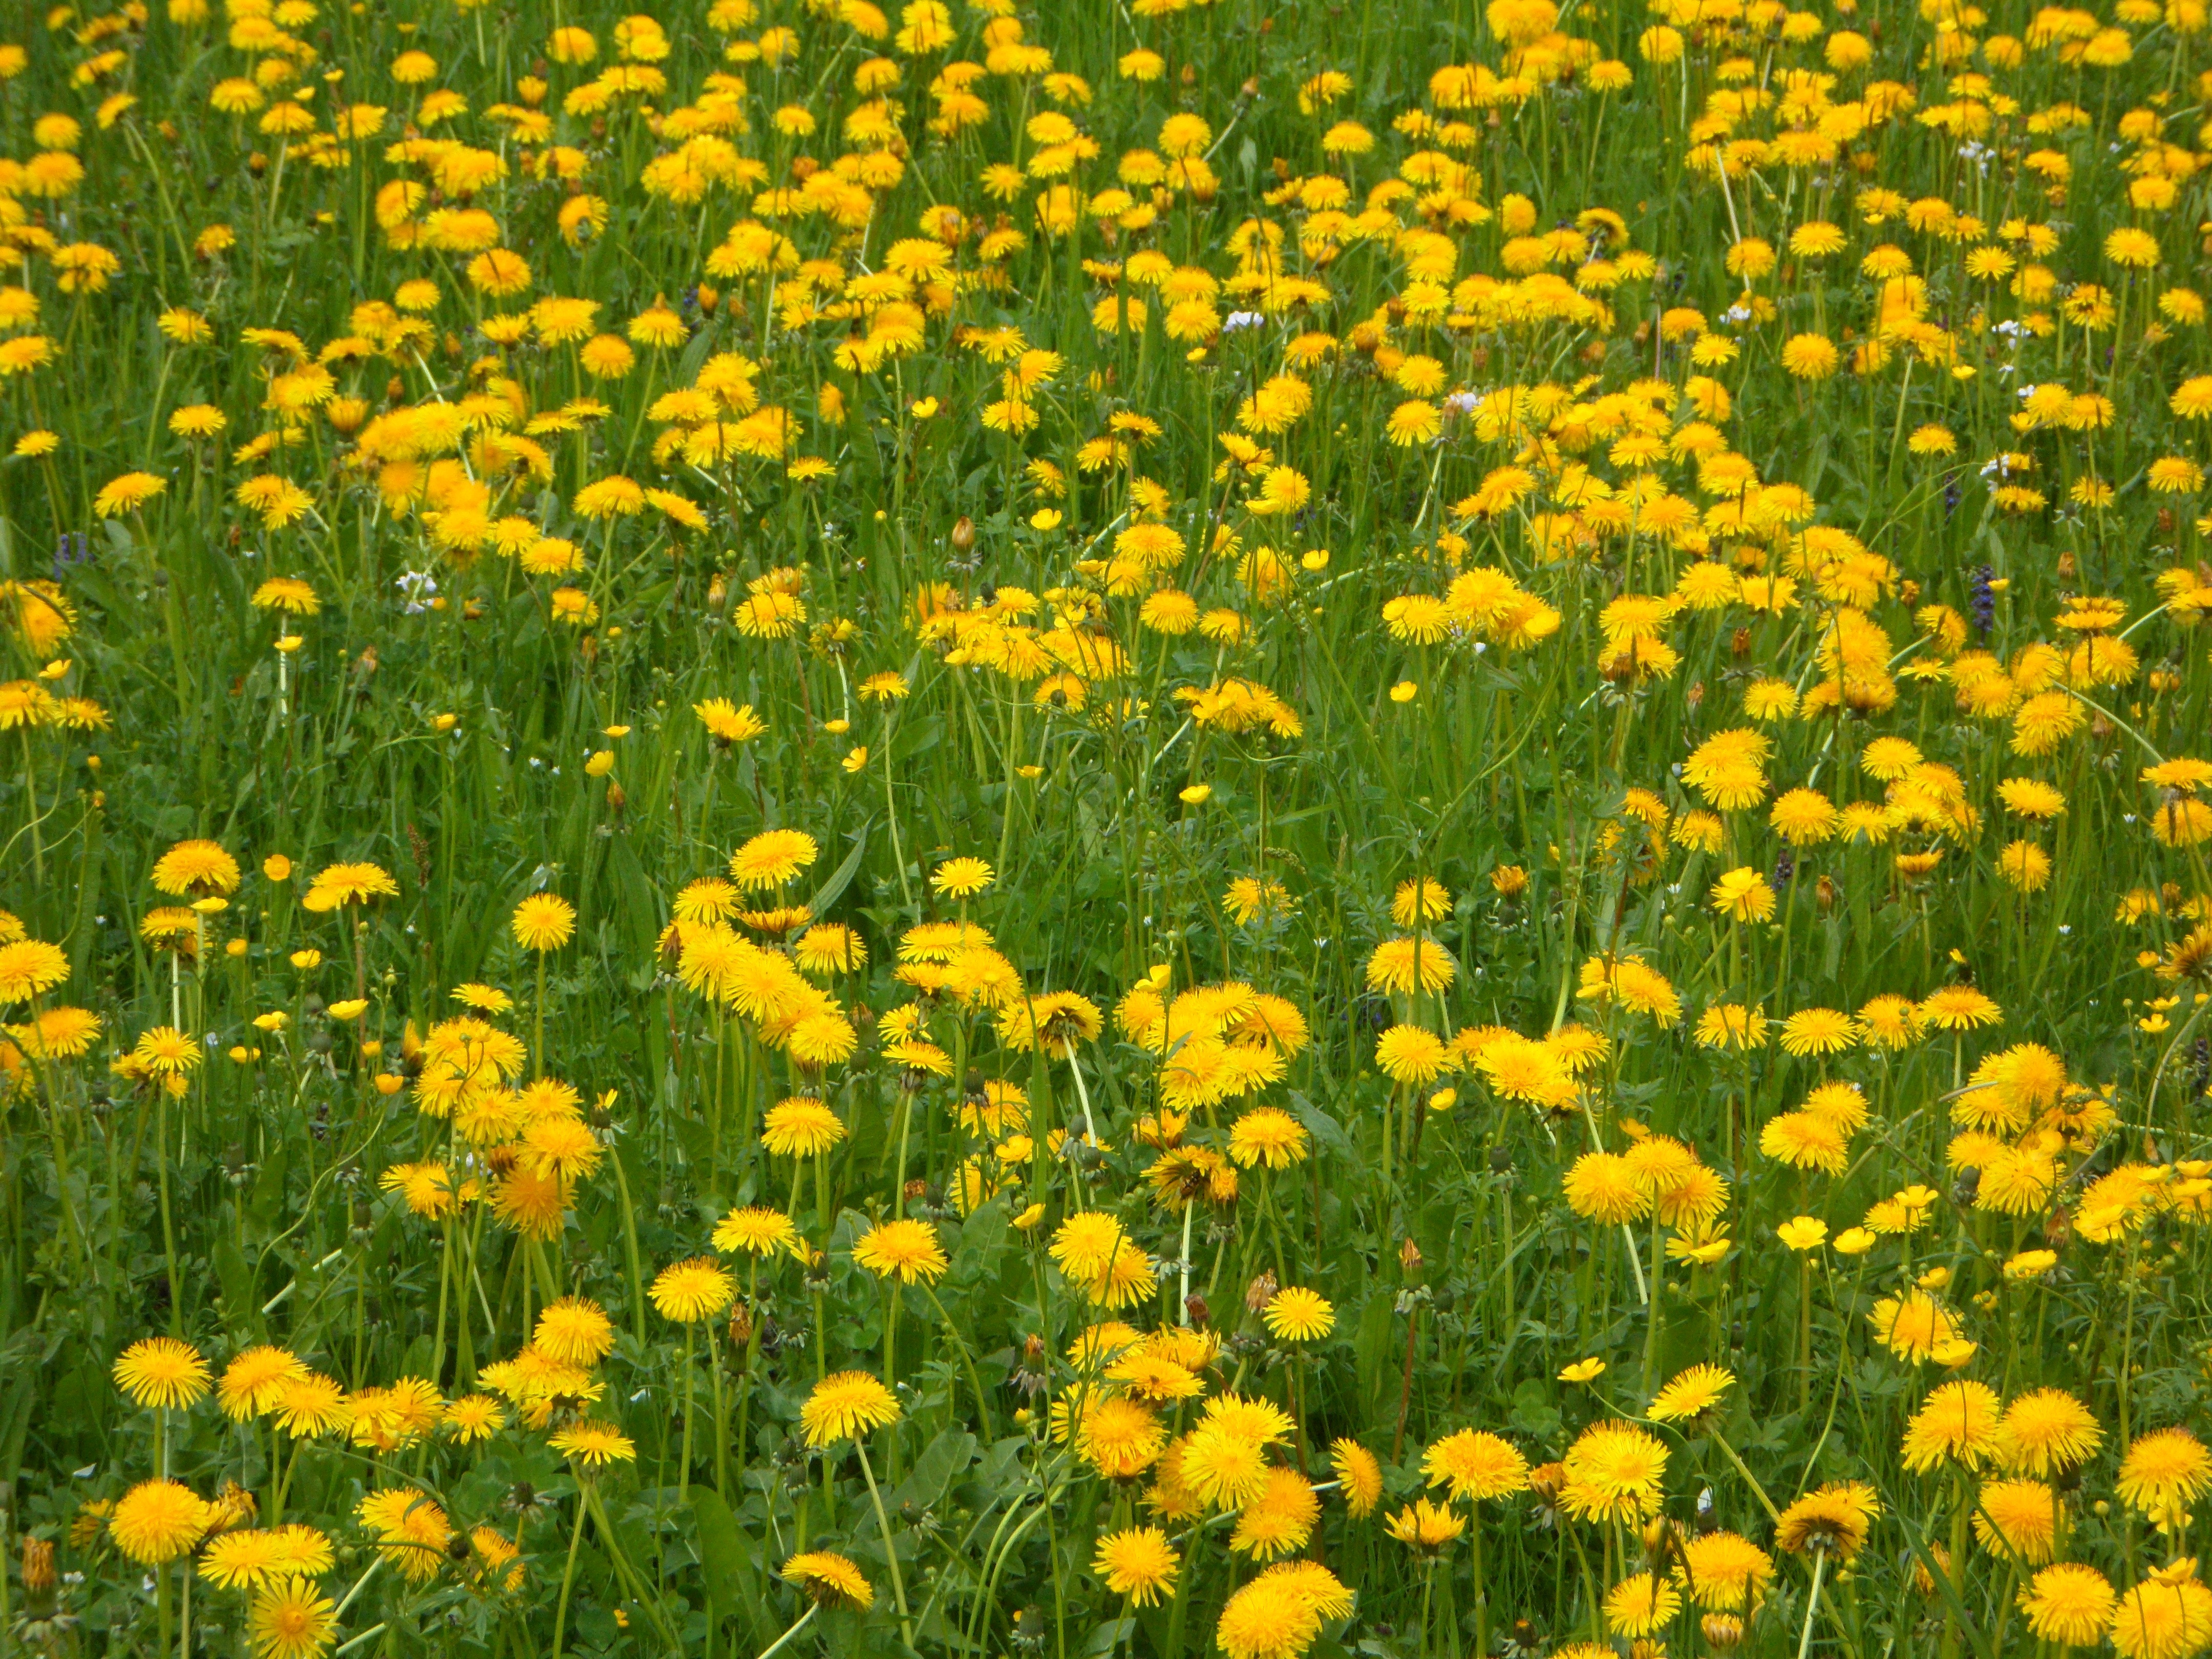
landscape, nature, grass, blossom, plant, field, lawn, meadow, dandelion, prairie, flower, bloom, spring, green, herb, pasture, yellow, flora, plain, wildflower, background, grassland, habitat, spring awakening, flowering plant, daisy family, sulfur cosmos, dandelion meadow, annual plant, natural environment, land plant, chamaemelum nobile